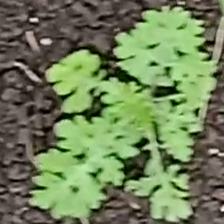
Weed species: Gajar_gavat_(Parthenium hysterophorus)